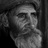
Emotion: neutral